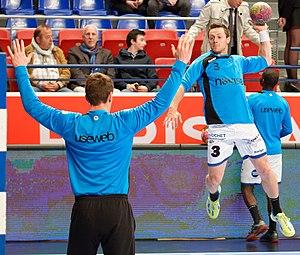
Rencontre de Championnat de LidlStarLigue entre le PSG et Cesson-Rennes Métropole. A Coubertin, le 19 avril 2017.
Maxime Derbier, né le 6 août 1986 à Belley, est un joueur français de handball évoluant au poste d'ailier ou arrière droit